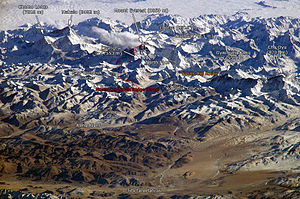
Mahalangur Himal
Oversigt over Mahalangur Himal-kæden.
Mahalangur Himal er en bjergkæde som er en del af Himalaya og ligger på grænsen mellem Nepal og Tibet.